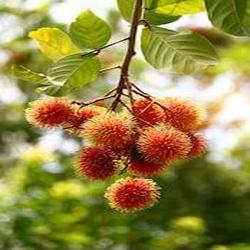
Label: Rambutan